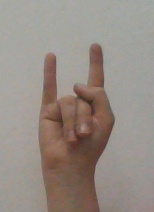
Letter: la